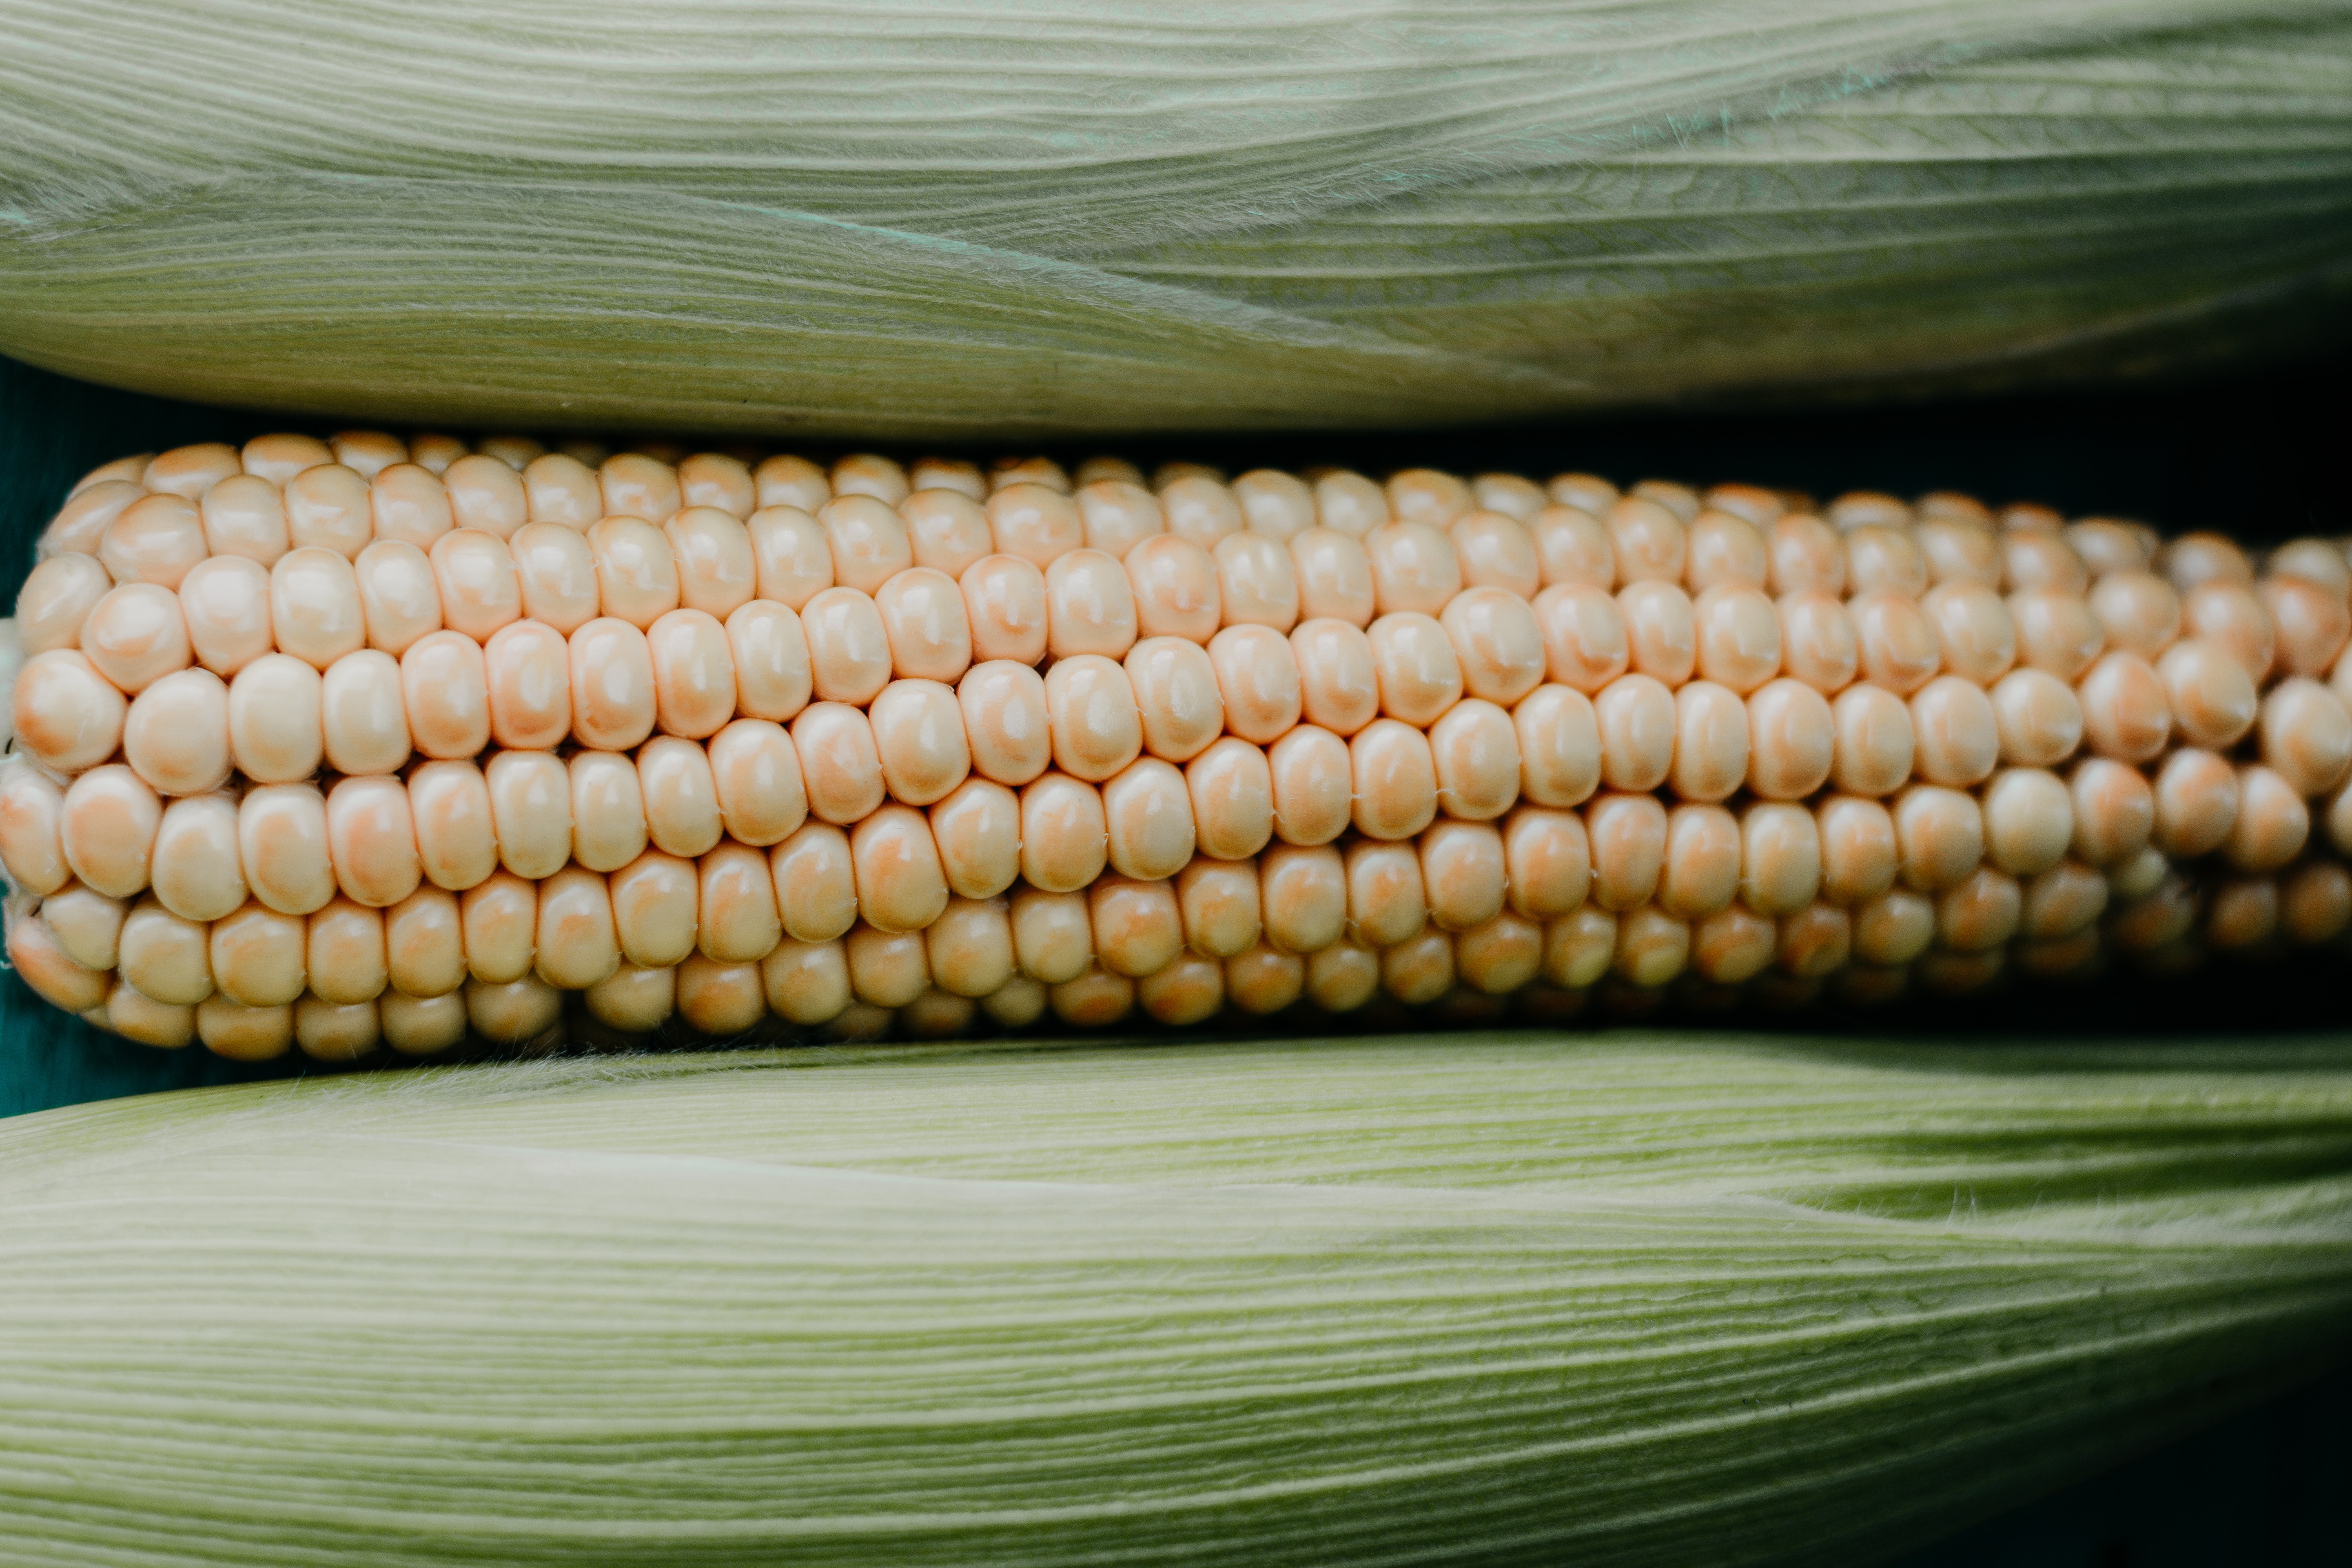
corn on the cob, corn kernels, sweet corn, corn, vegetarian food, vegetable, food, cuisine, food grain, mexican food, Latin american food, produce